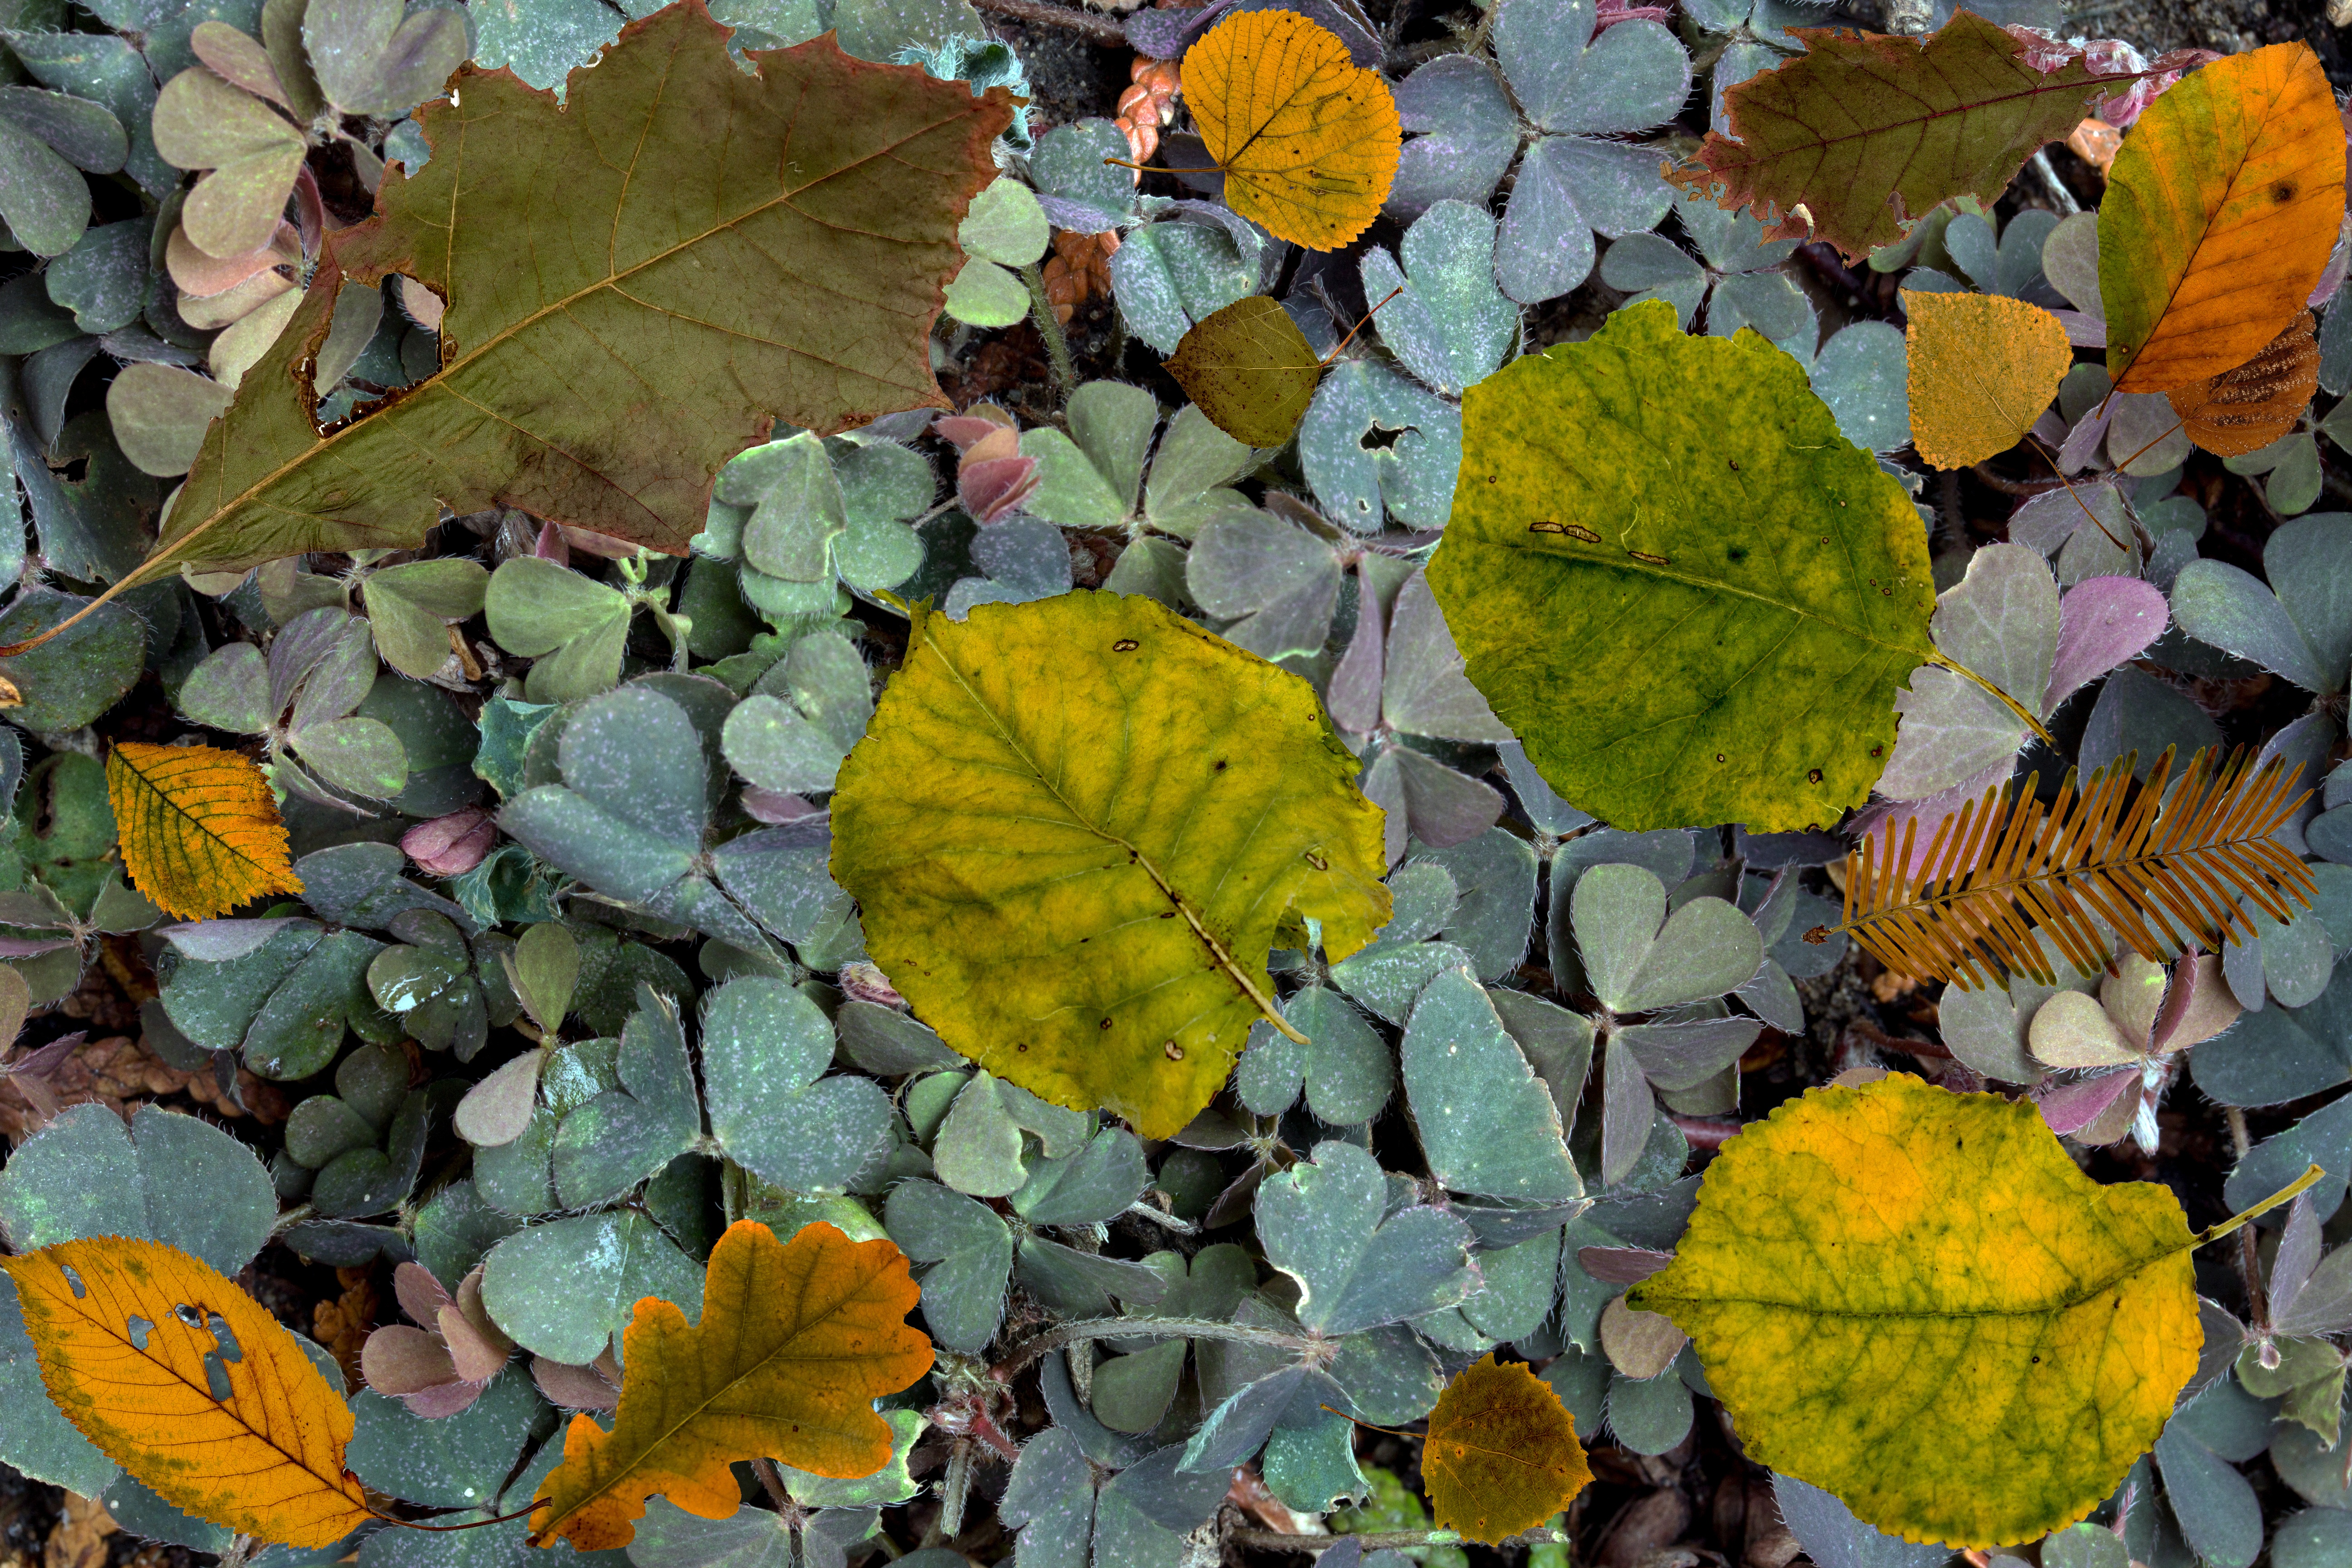
nature, plant, leaf, flower, petal, foliage, autumn, botany, colorful, yellow, flora, season, fern, wildflower, arrangement, design, klee, shamrocks, tree leaves, annual plant